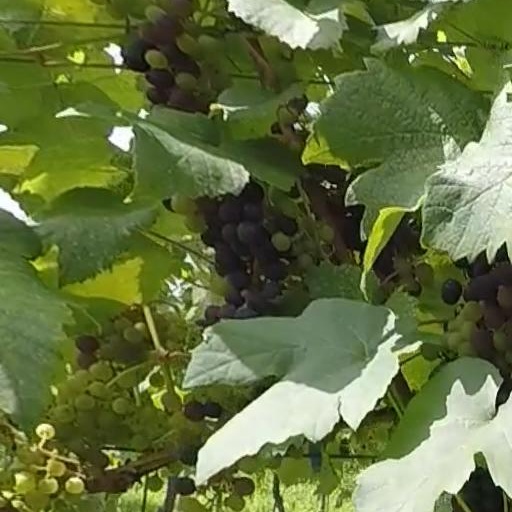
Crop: grape